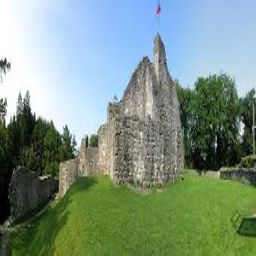
Schellenberg Castle